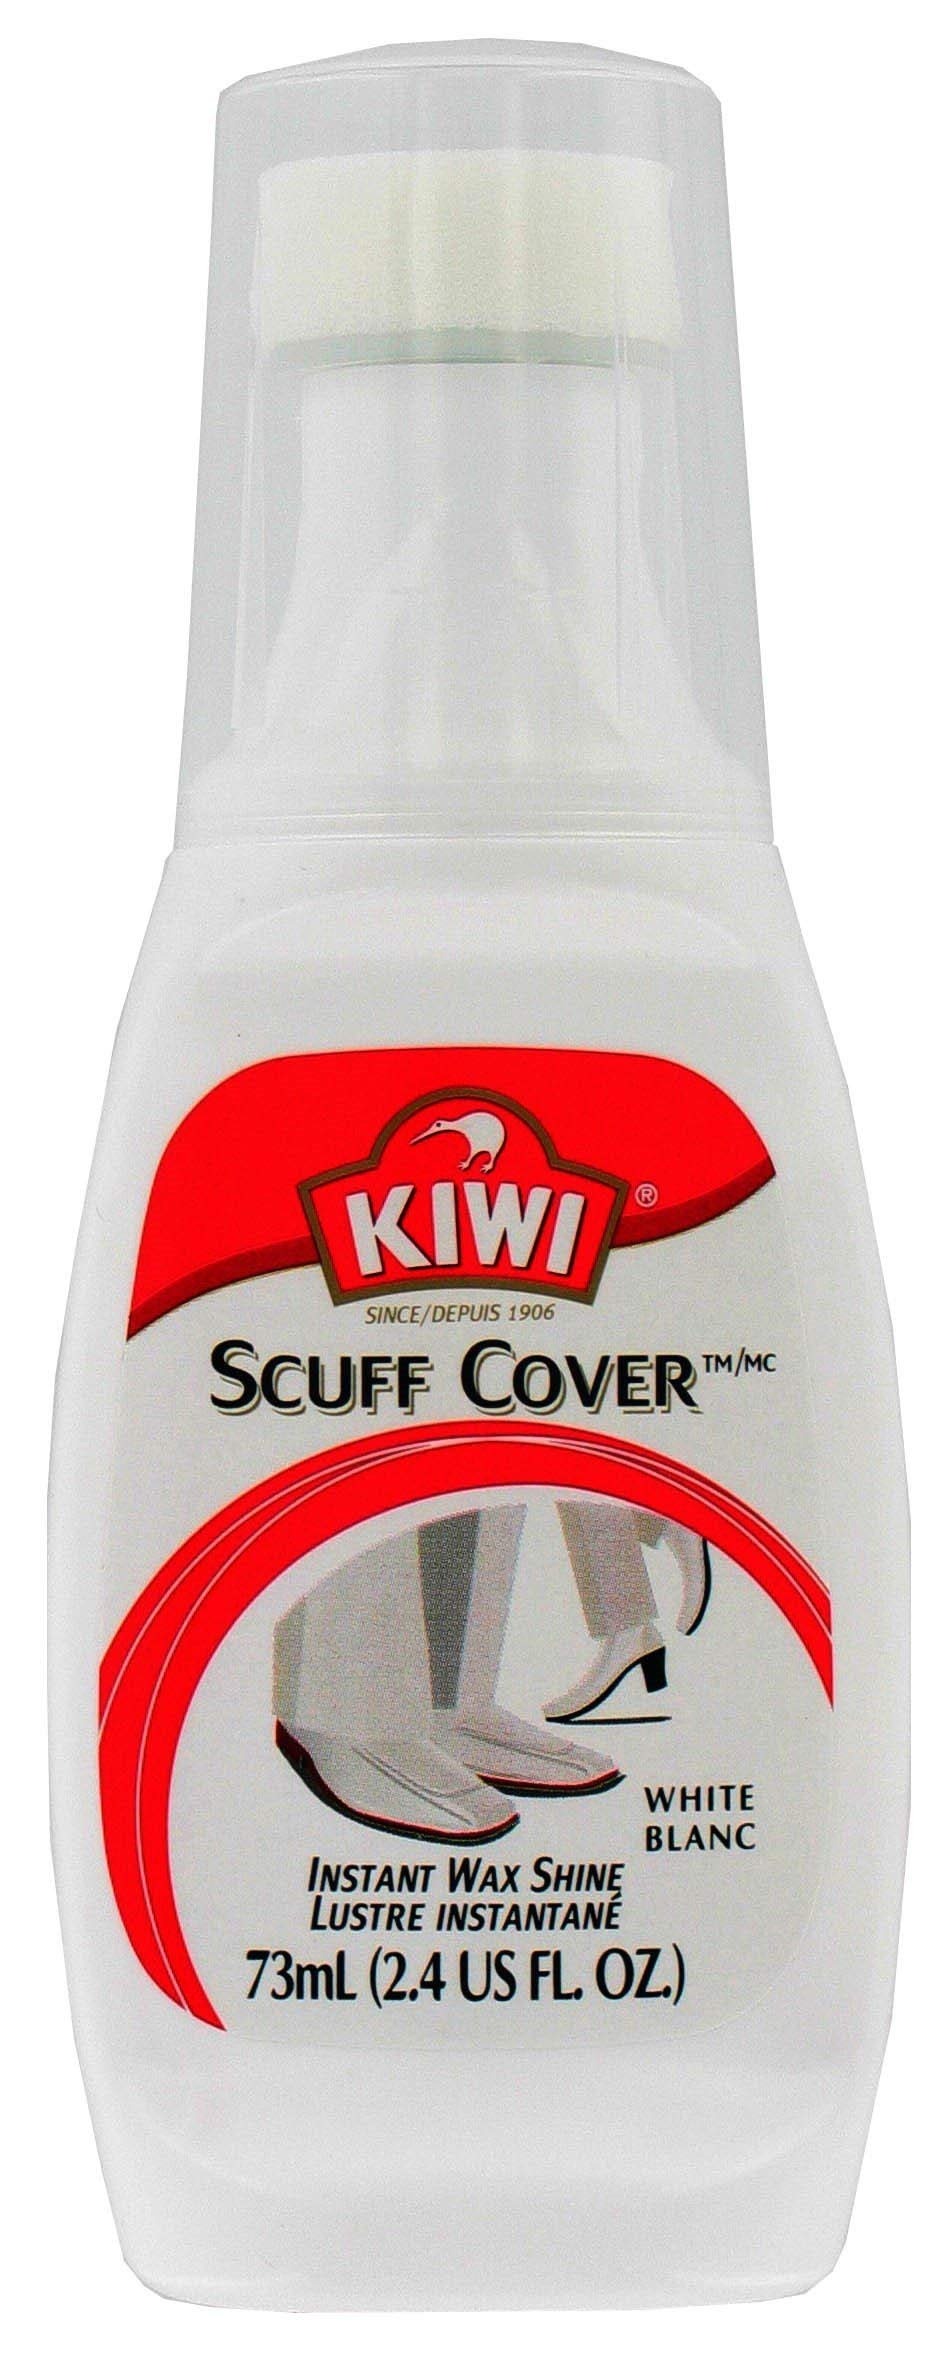
Item Name: Sara Lee #1-16-015 2.5OZ White Shoe Polish
Value: 1.0
Unit: Count

Price: 12.9